K-19 (Kansas highway)

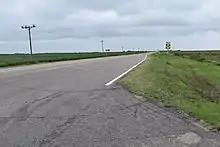
K-19 westbound at 40th Avenue in Pawnee County

From K-19 Spur, K-19 travels eastward for about before crossing Pickle Creek again. From there it continues eastward for roughly another and crosses into Stafford County, traveling south of Radium after crossing the county line. After roughly another it reaches the terminus of the former K-219, a spur that served Seward until it was decommissioned in 2013. It then continues another and reaches its eastern terminus at US-281.